Trump Tower

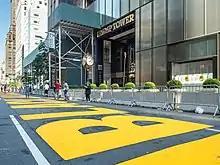
Black Lives Matter mural in front of Trump Tower in July 2020

In July 2020, activists including New York City mayor Bill de Blasio painted the words "Black Lives Matter" in giant letters on Fifth Avenue directly in front of the building. The project was announced in response to the George Floyd protests in New York City, a series of pro-police-reform protests that started after the murder of George Floyd, a black man in Minneapolis, in May 2020. Trump expressed his opposition to the mural after it was announced.